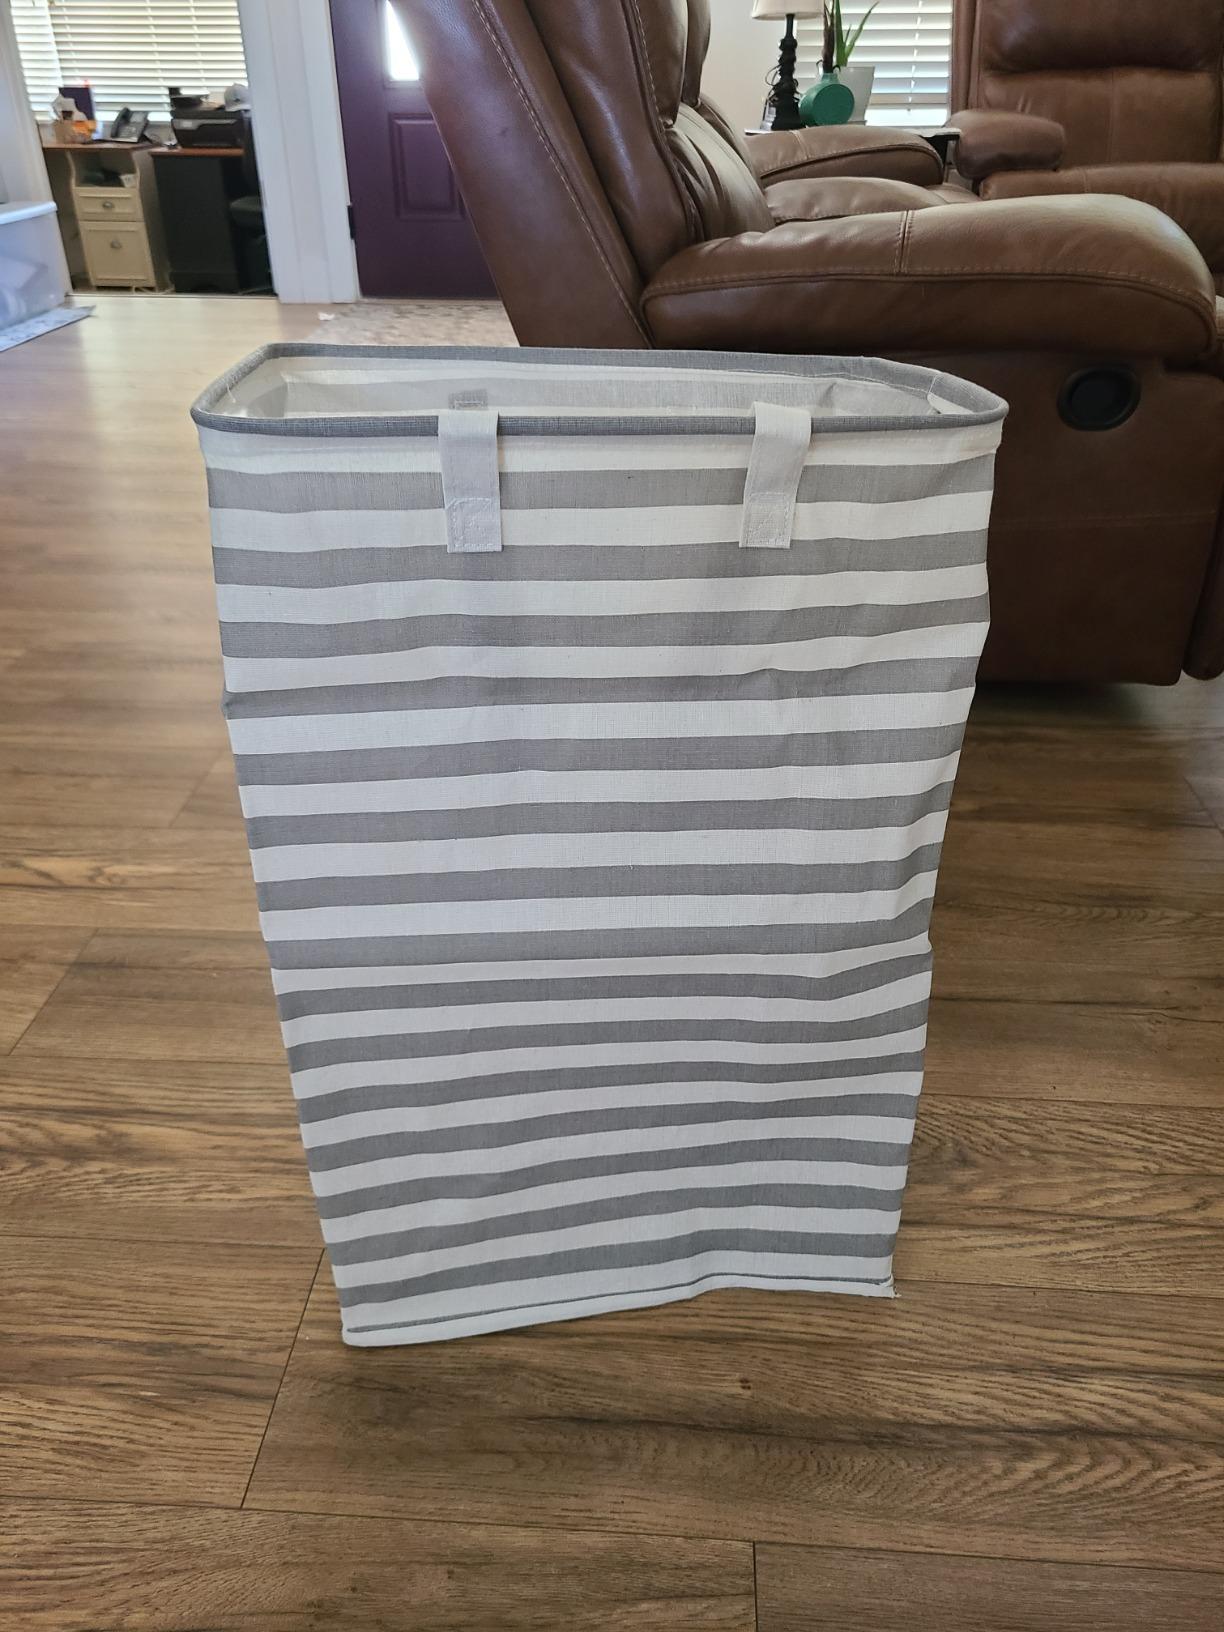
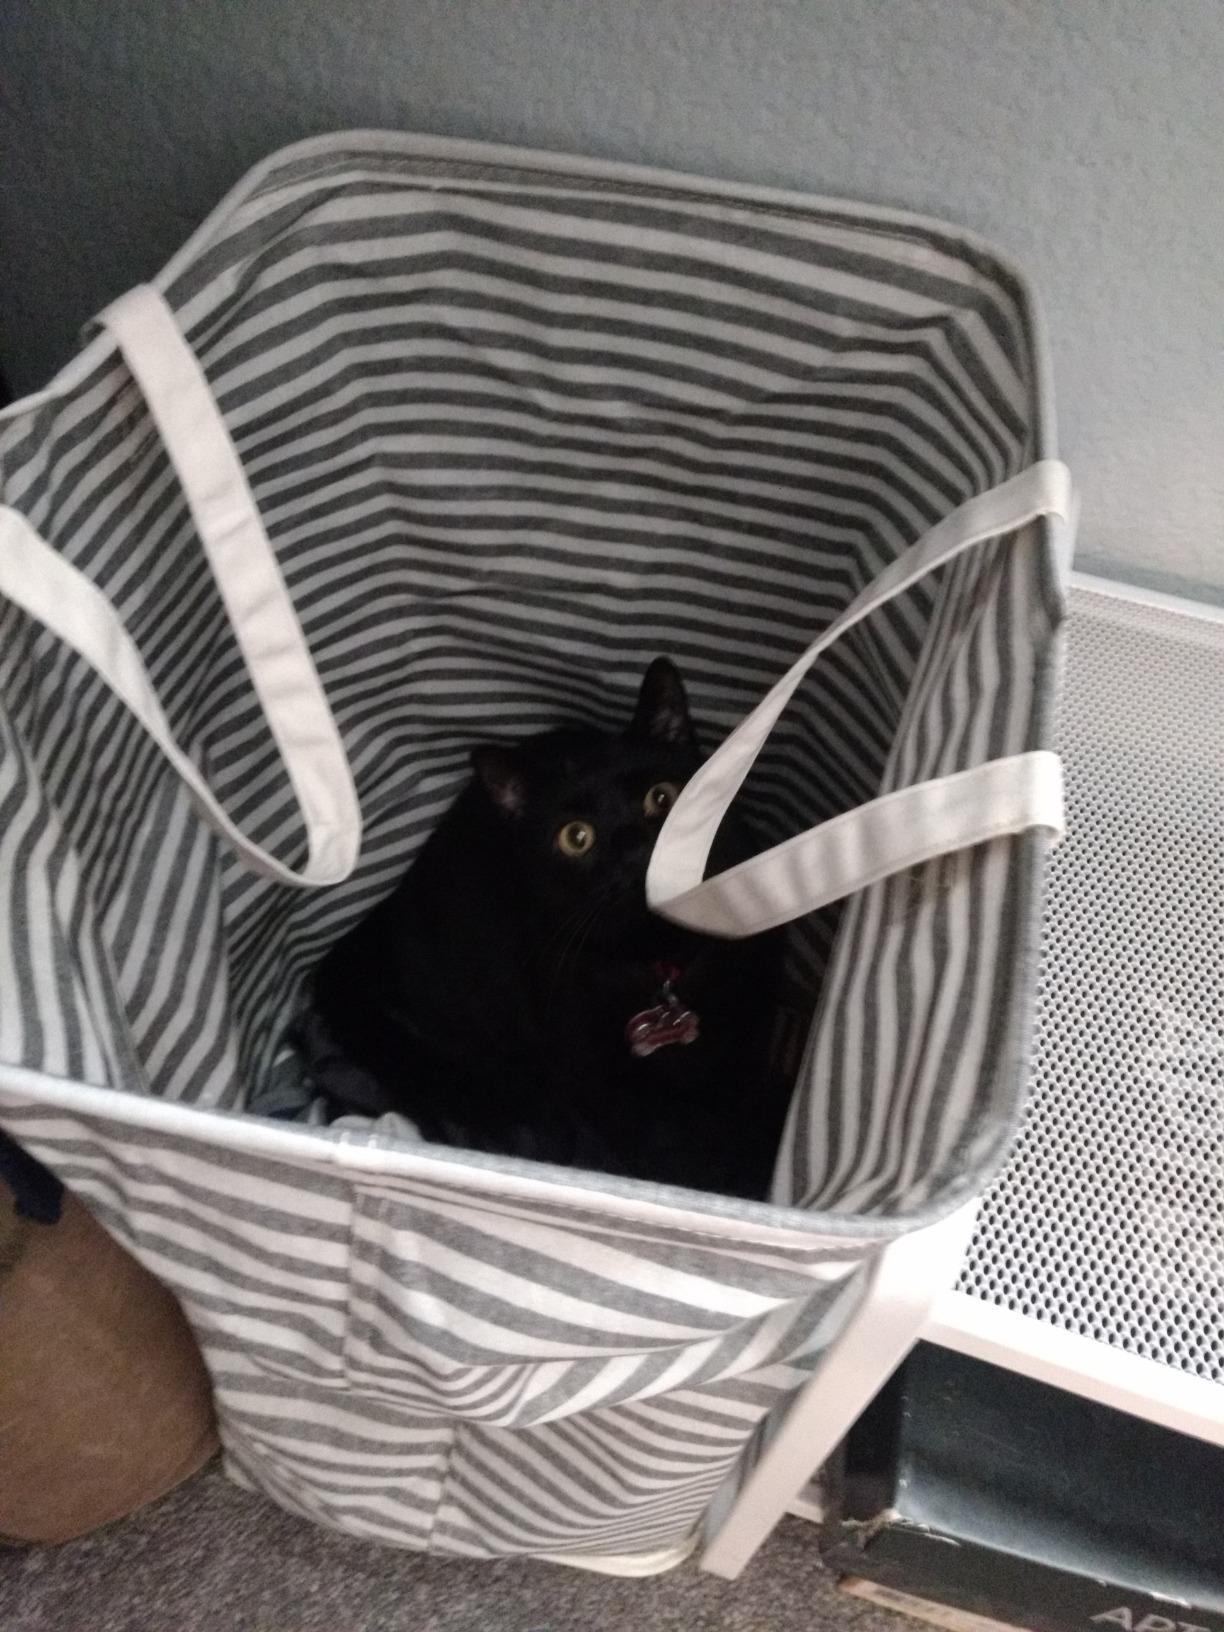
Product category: items_hamper
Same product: no